Antal Majnek

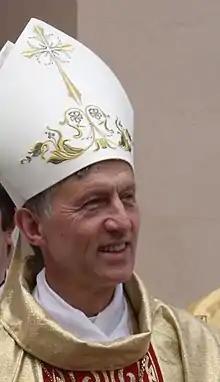
Antal Majnek

Antal Majnek, OFM (November 18, 1951 in Budapest, Hungary) is the Roman Catholic bishop emeritus of the diocese of Mukachevo.